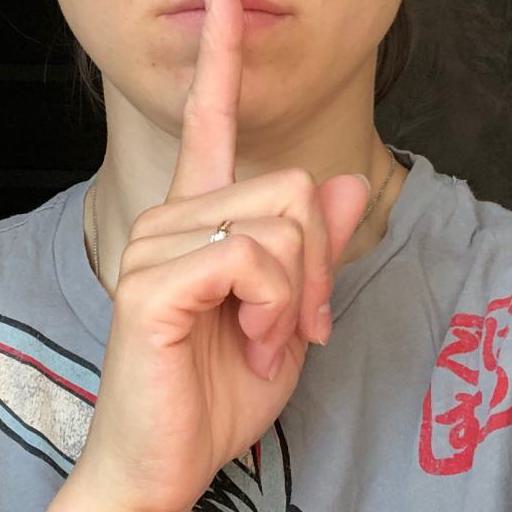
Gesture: mute